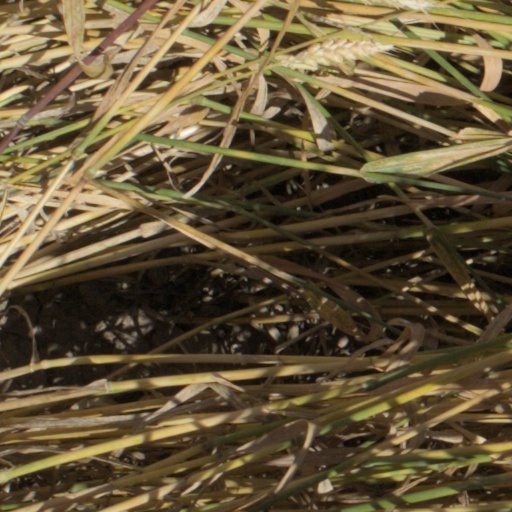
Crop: wheat